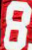
Number: 8